Cerwin-Vega

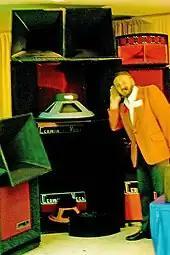
Gene Czerwinski posing in front of Cerwin-Vega loudspeakers at a Los Angeles Audio Engineering Society convention circa 1975.

Cerwin-Vega participated in Sensurround technology which was developed in conjunction with MCA and Universal Studios in the 1970s. Sensurround was a movie theater special effects speaker system which used multiple Cerwin-Vega folded horn subwoofers triggered by an optical soundtrack system to create low frequency effects which simulated vibrations felt during an earthquake or a battle scene. Sensurround was premiered in the 1974 movie "Earthquake", and was a great success, but most Sensurround units were later dismantled due to the large amount of space they took up in theaters and the fact only four feature films were ever released in the process.